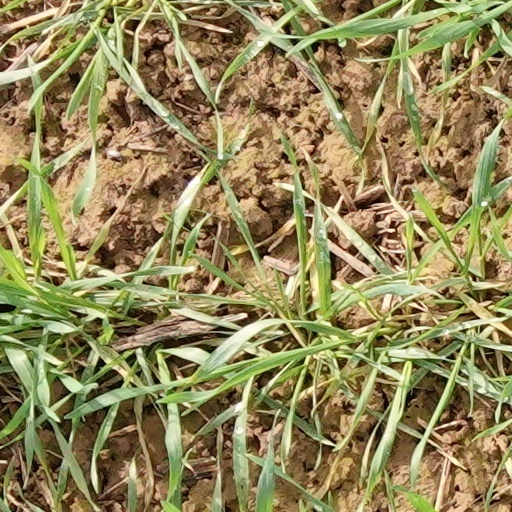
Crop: wheat